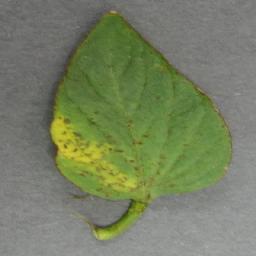
Label: Tomato___Tomato_Yellow_Leaf_Curl_Virus